Elvira Roca Barea

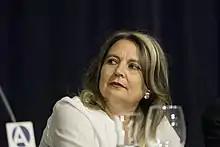
Elvira Roca Barea in 2017

María Elvira Roca Barea (born 1966) is a Spanish academic and writer. She studied philology, and specialized in the literature of the Middle Ages and early modern Europe. Her research work has primarily focused on narrative strategies in different literary periods, but she became famous for her work on the Spanish Black Legend.